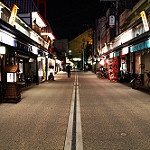
Label: street